Zoonomia

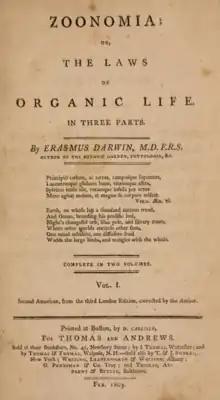
title page of the 1803 edition

Zoonomia; or the Laws of Organic Life (1794–96) is a two-volume medical work by Erasmus Darwin dealing with pathology, anatomy, psychology, and the functioning of the body. Its primary framework is one of associationist psychophysiology. The book is now best remembered for its early ideas relating to the theory of evolution, specifically forms of developmentalism similar to Lamarckism. However, despite Erasmus Darwin's familial connection as grandfather to Charles Darwin, the proto-evolutionary ideas in "Zoonomia" did not have a lasting influence.